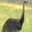
Label: bird